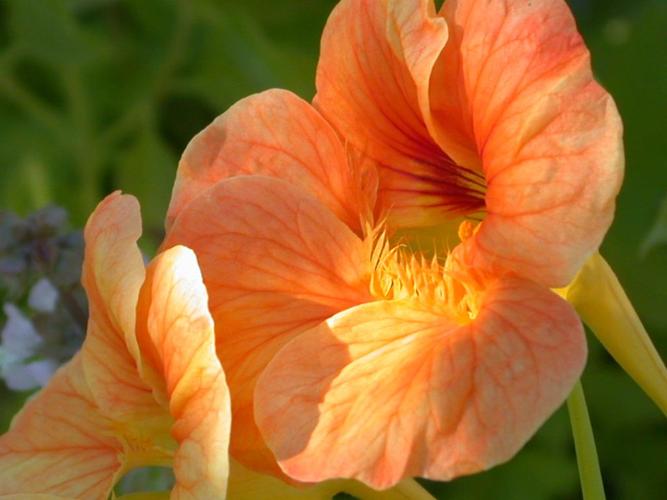
Label: watercress